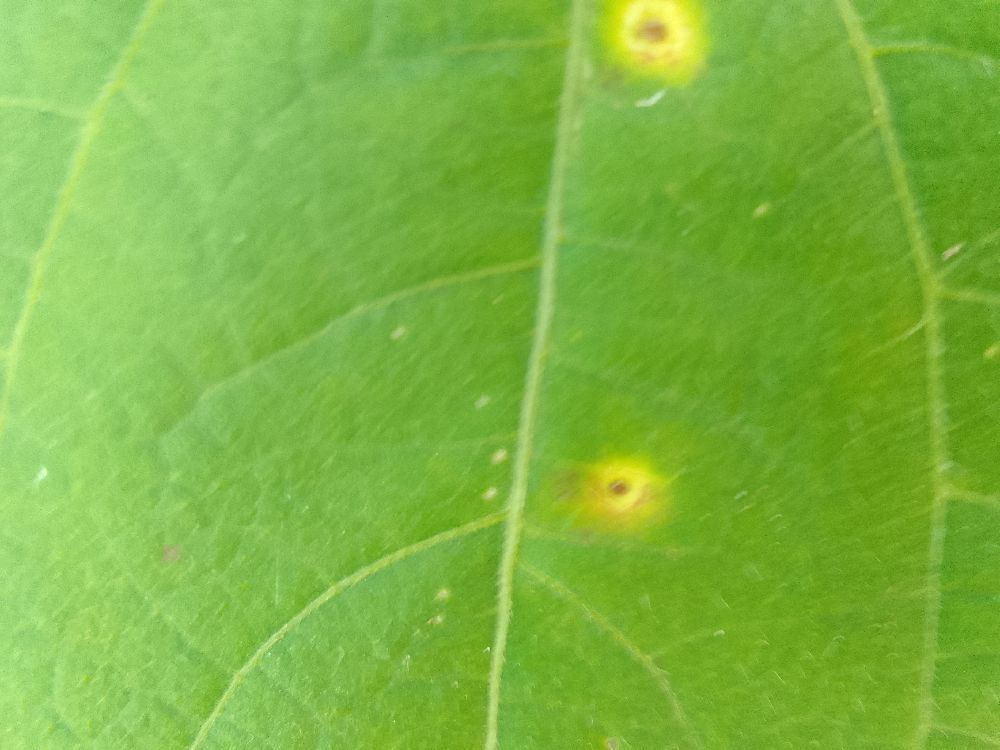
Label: rust